Biak

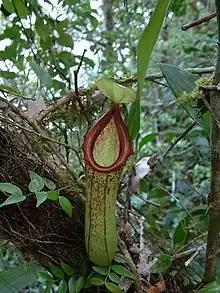
The carnivorous pitcher plant "Nepenthes insignis" grows on Biak.

PIM activities would resume after the arrival of Corinus Krey from Hollandia on 7 August 1949. On 1 October 1949, there would be a meeting in the home of Yenures village leader, David Rumaropen to reorganise PIM and formally reactivated on 5 October 1949 in Bosnik, in the home of Lukas Rumkorem, with him as leader, Corinus Krey as deputy and J. Tarumaselly as advisor and Petrus Warikar as secretary. By 1958, a new movement led by Lukas Rumkorem was formed called Tentara Tjadangan Tjenderawasih (TTT), which according to J. Tarumaselly had branches in other region of Papua. This organisation sent some papuan youths to undergo military training outside Biak which was planned to guide Indonesia infiltration forces. TTT also made contacts with Indonesia Consulate General in Singapore to utilise Chinese-Indonesian as they move more freely with KPM ships other activities include surveillance of potential important locations in Biak by J. Tarumaselly and T. Rumngeur which was sent to Indonesian representatives in Singapore, Ambon, Hollandia, and Serui. TTT activities would be stopped after Dutch authorities found out and captured David Woisiri, Rafael Maselkosu, J. Tarumaselly, Jonathan Saroy, and Frits Werluken member of TTT branch of Serui.